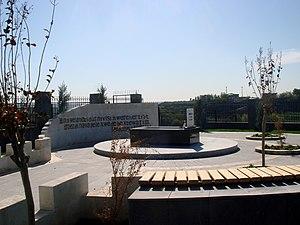
Mehmed Uzun, né en 1953 à Siverek, dans la province de Şanlıurfa, et mort le 10 octobre 2007 à Diyarbakır, est un écrivain et romancier contemporain kurde du Kurdistan de la Turquie.